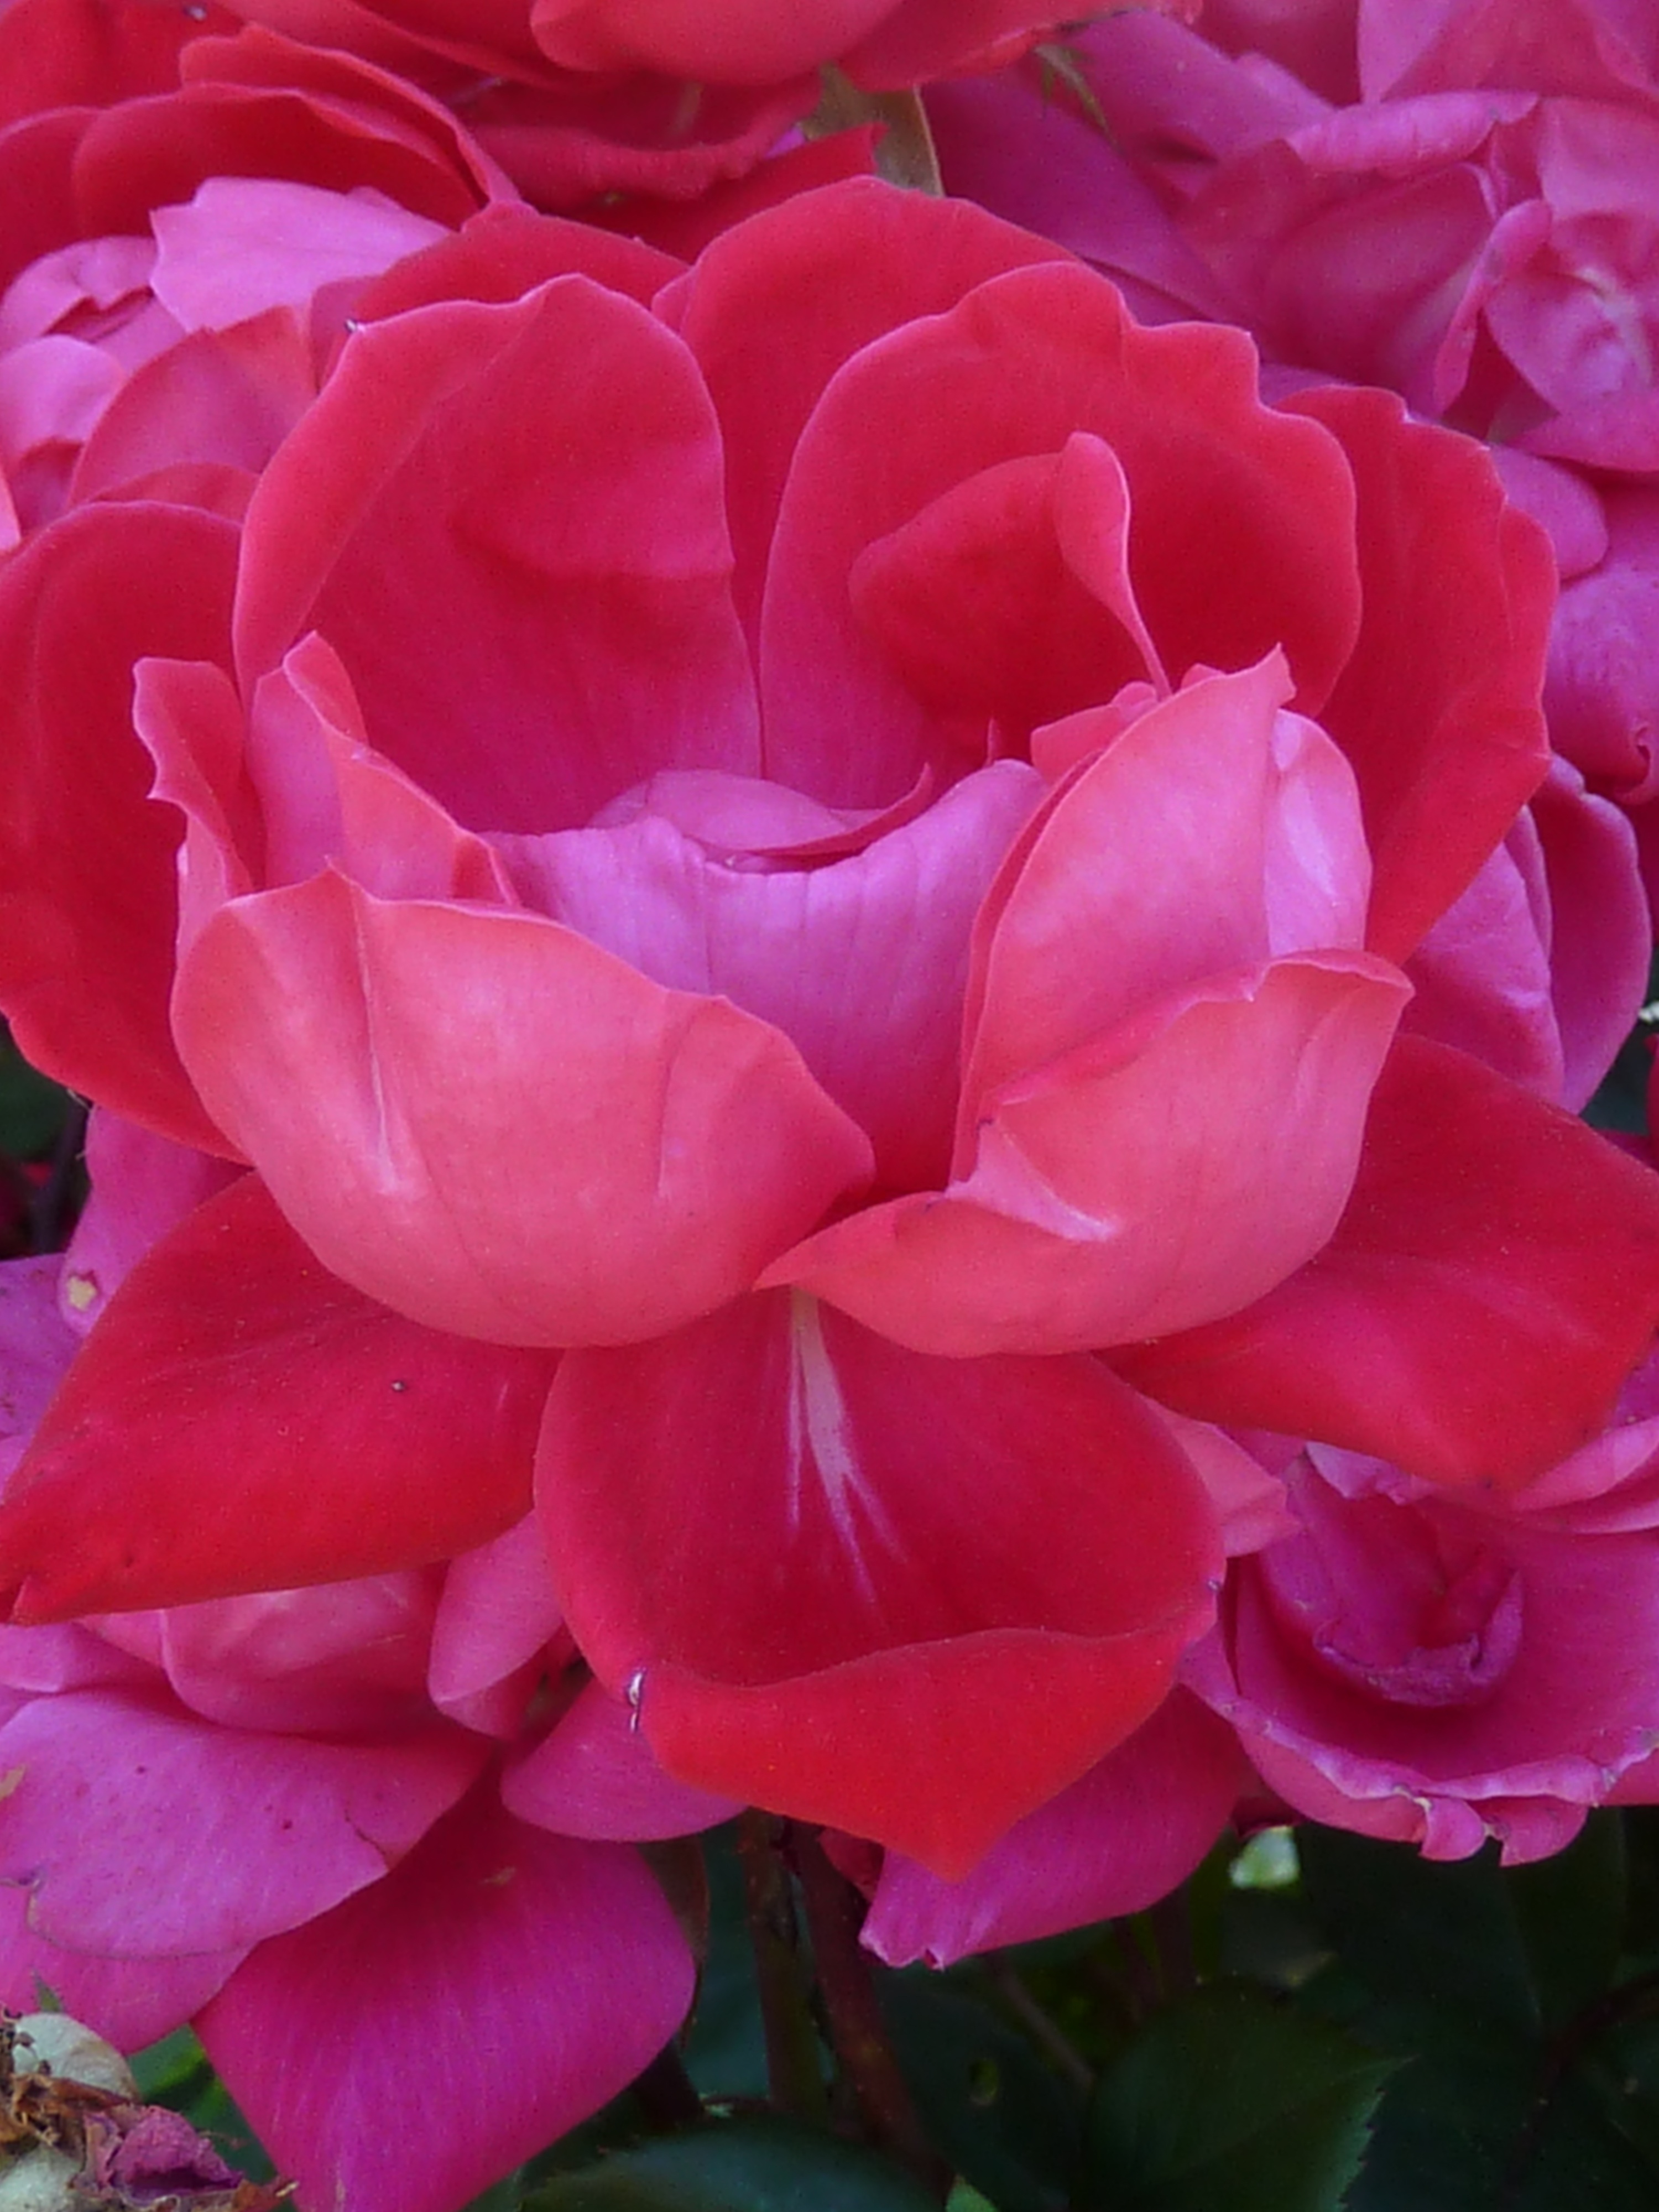
plant, flower, petal, rose, pink, floribunda, flowering plant, garden roses, rose family, land plant, rosa centifolia